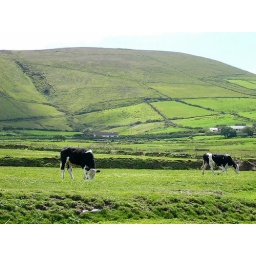
I spent most of my Ireland holiday taking shots of cows, sheep and any other animals I could get in focus.